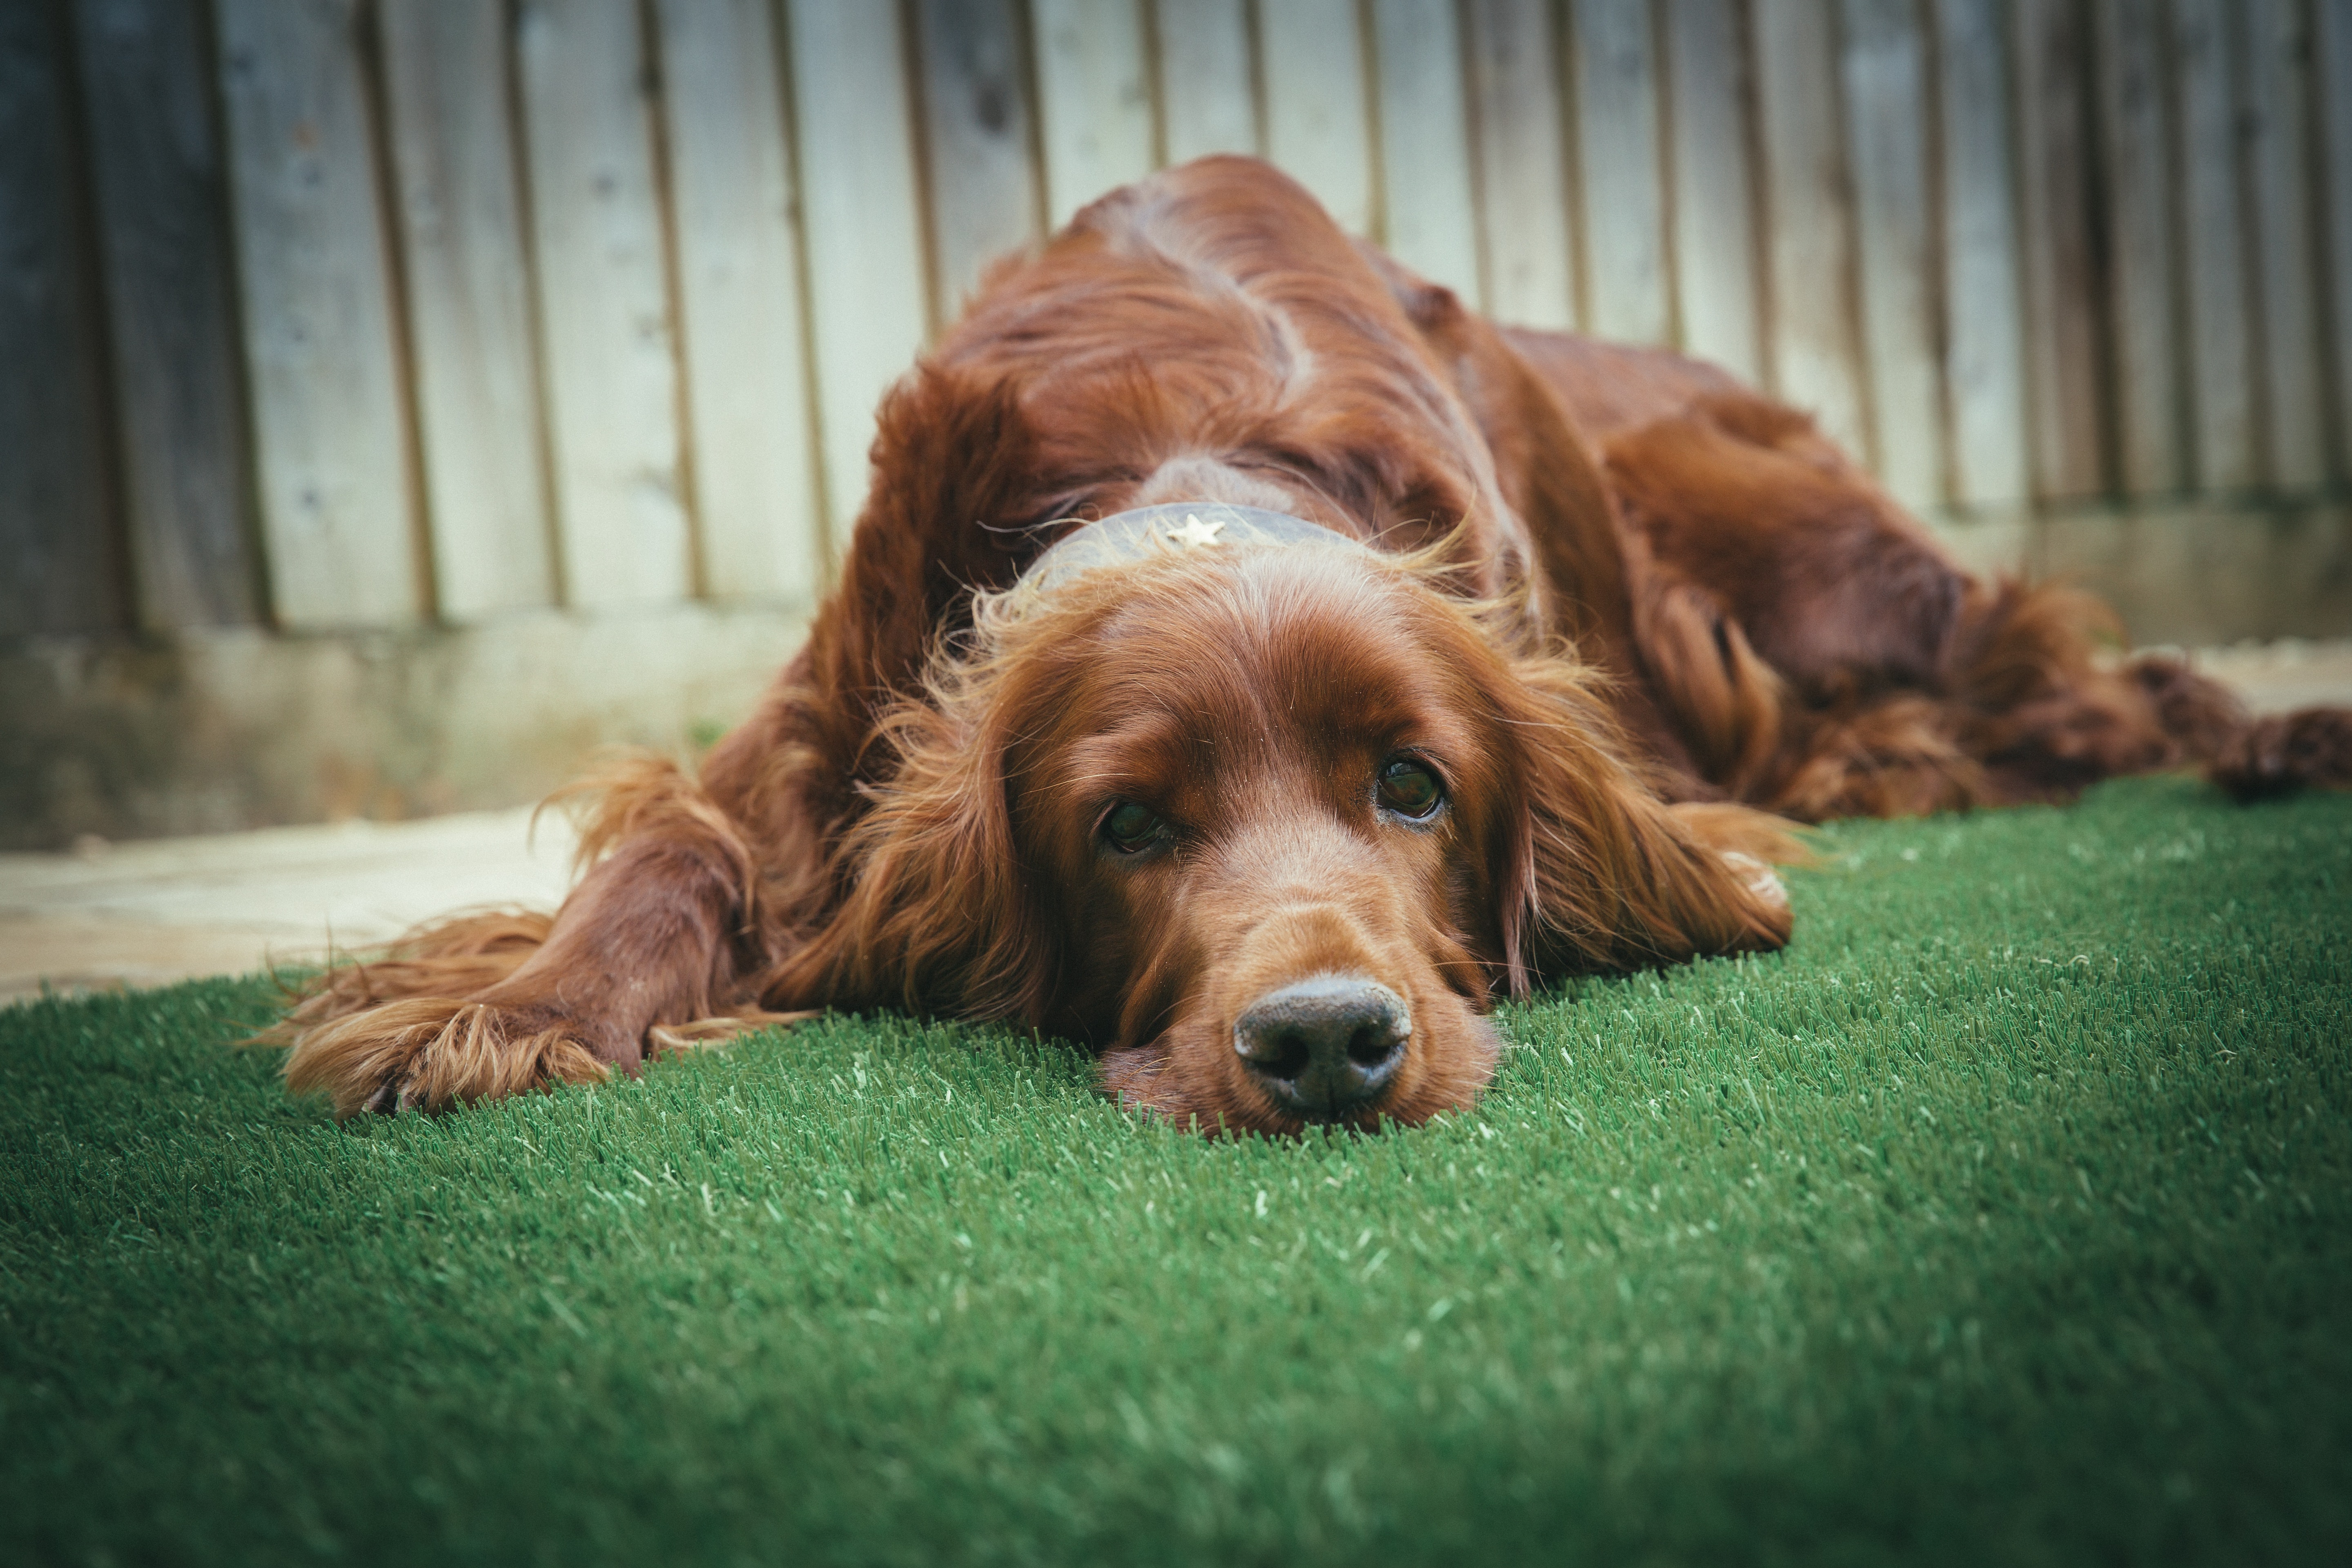
dog, mammal, vertebrate, dog breed, canidae, irish setter, carnivore, setter, german spaniel, sussex spaniel, field spaniel, sporting group, german longhaired pointer, companion dog, spaniel, picardy spaniel, english cocker spaniel, Irish red and white setter, snout, liver, russian spaniel, rare breed dog, boykin spaniel, cocker spaniel, retriever, nova scotia duck tolling retriever, french spaniel